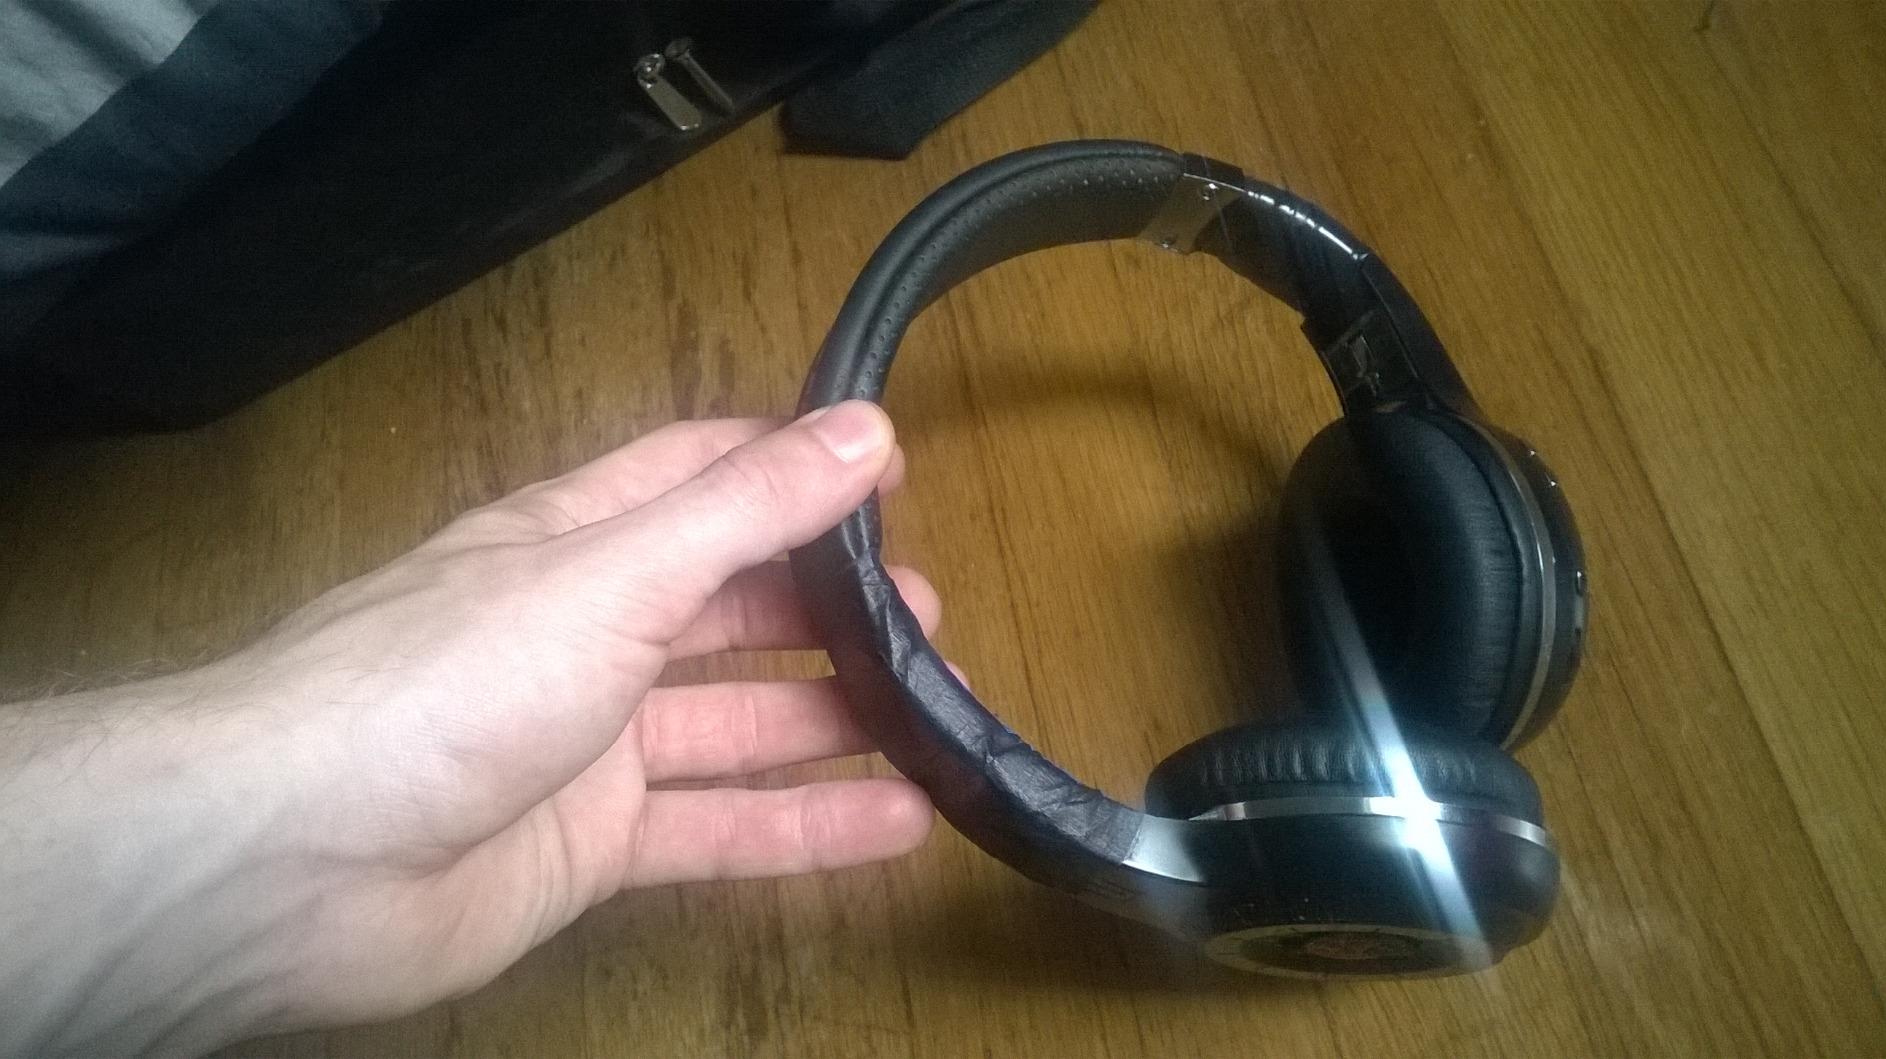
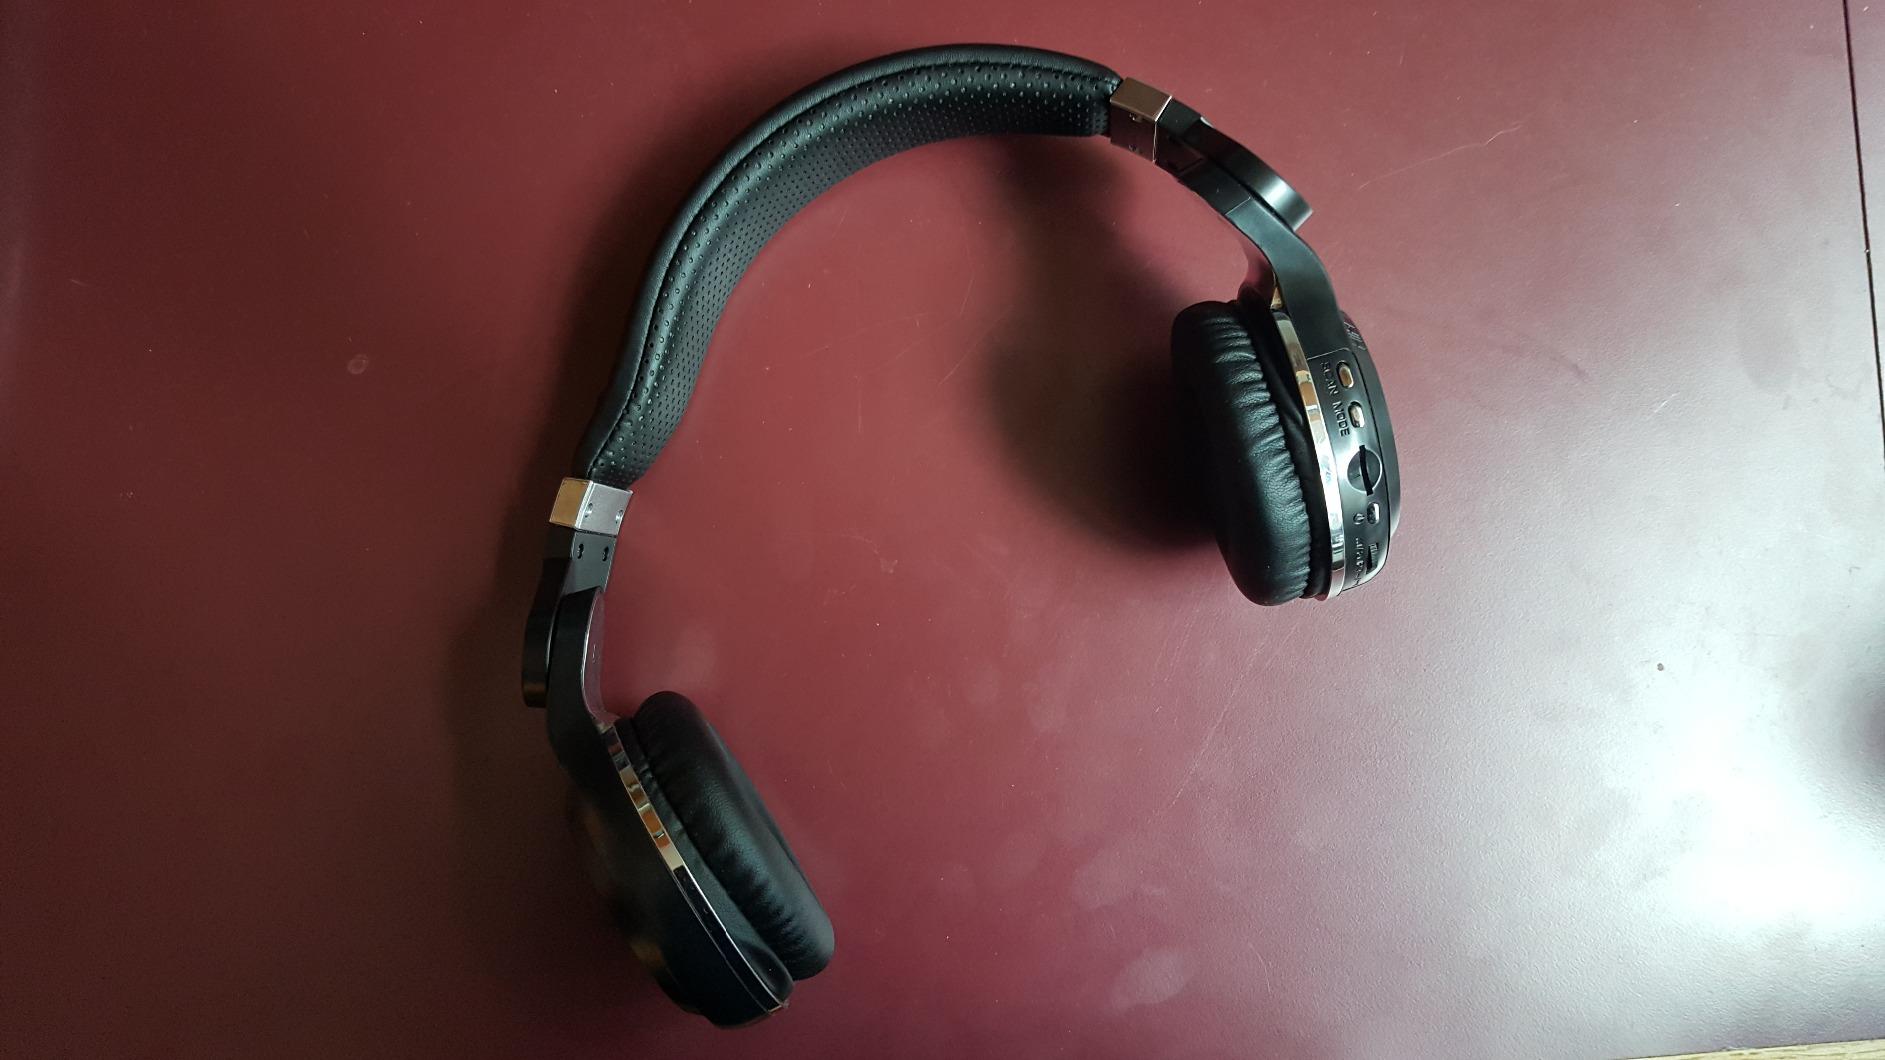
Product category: headphones
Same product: no